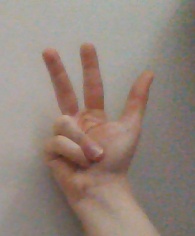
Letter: al